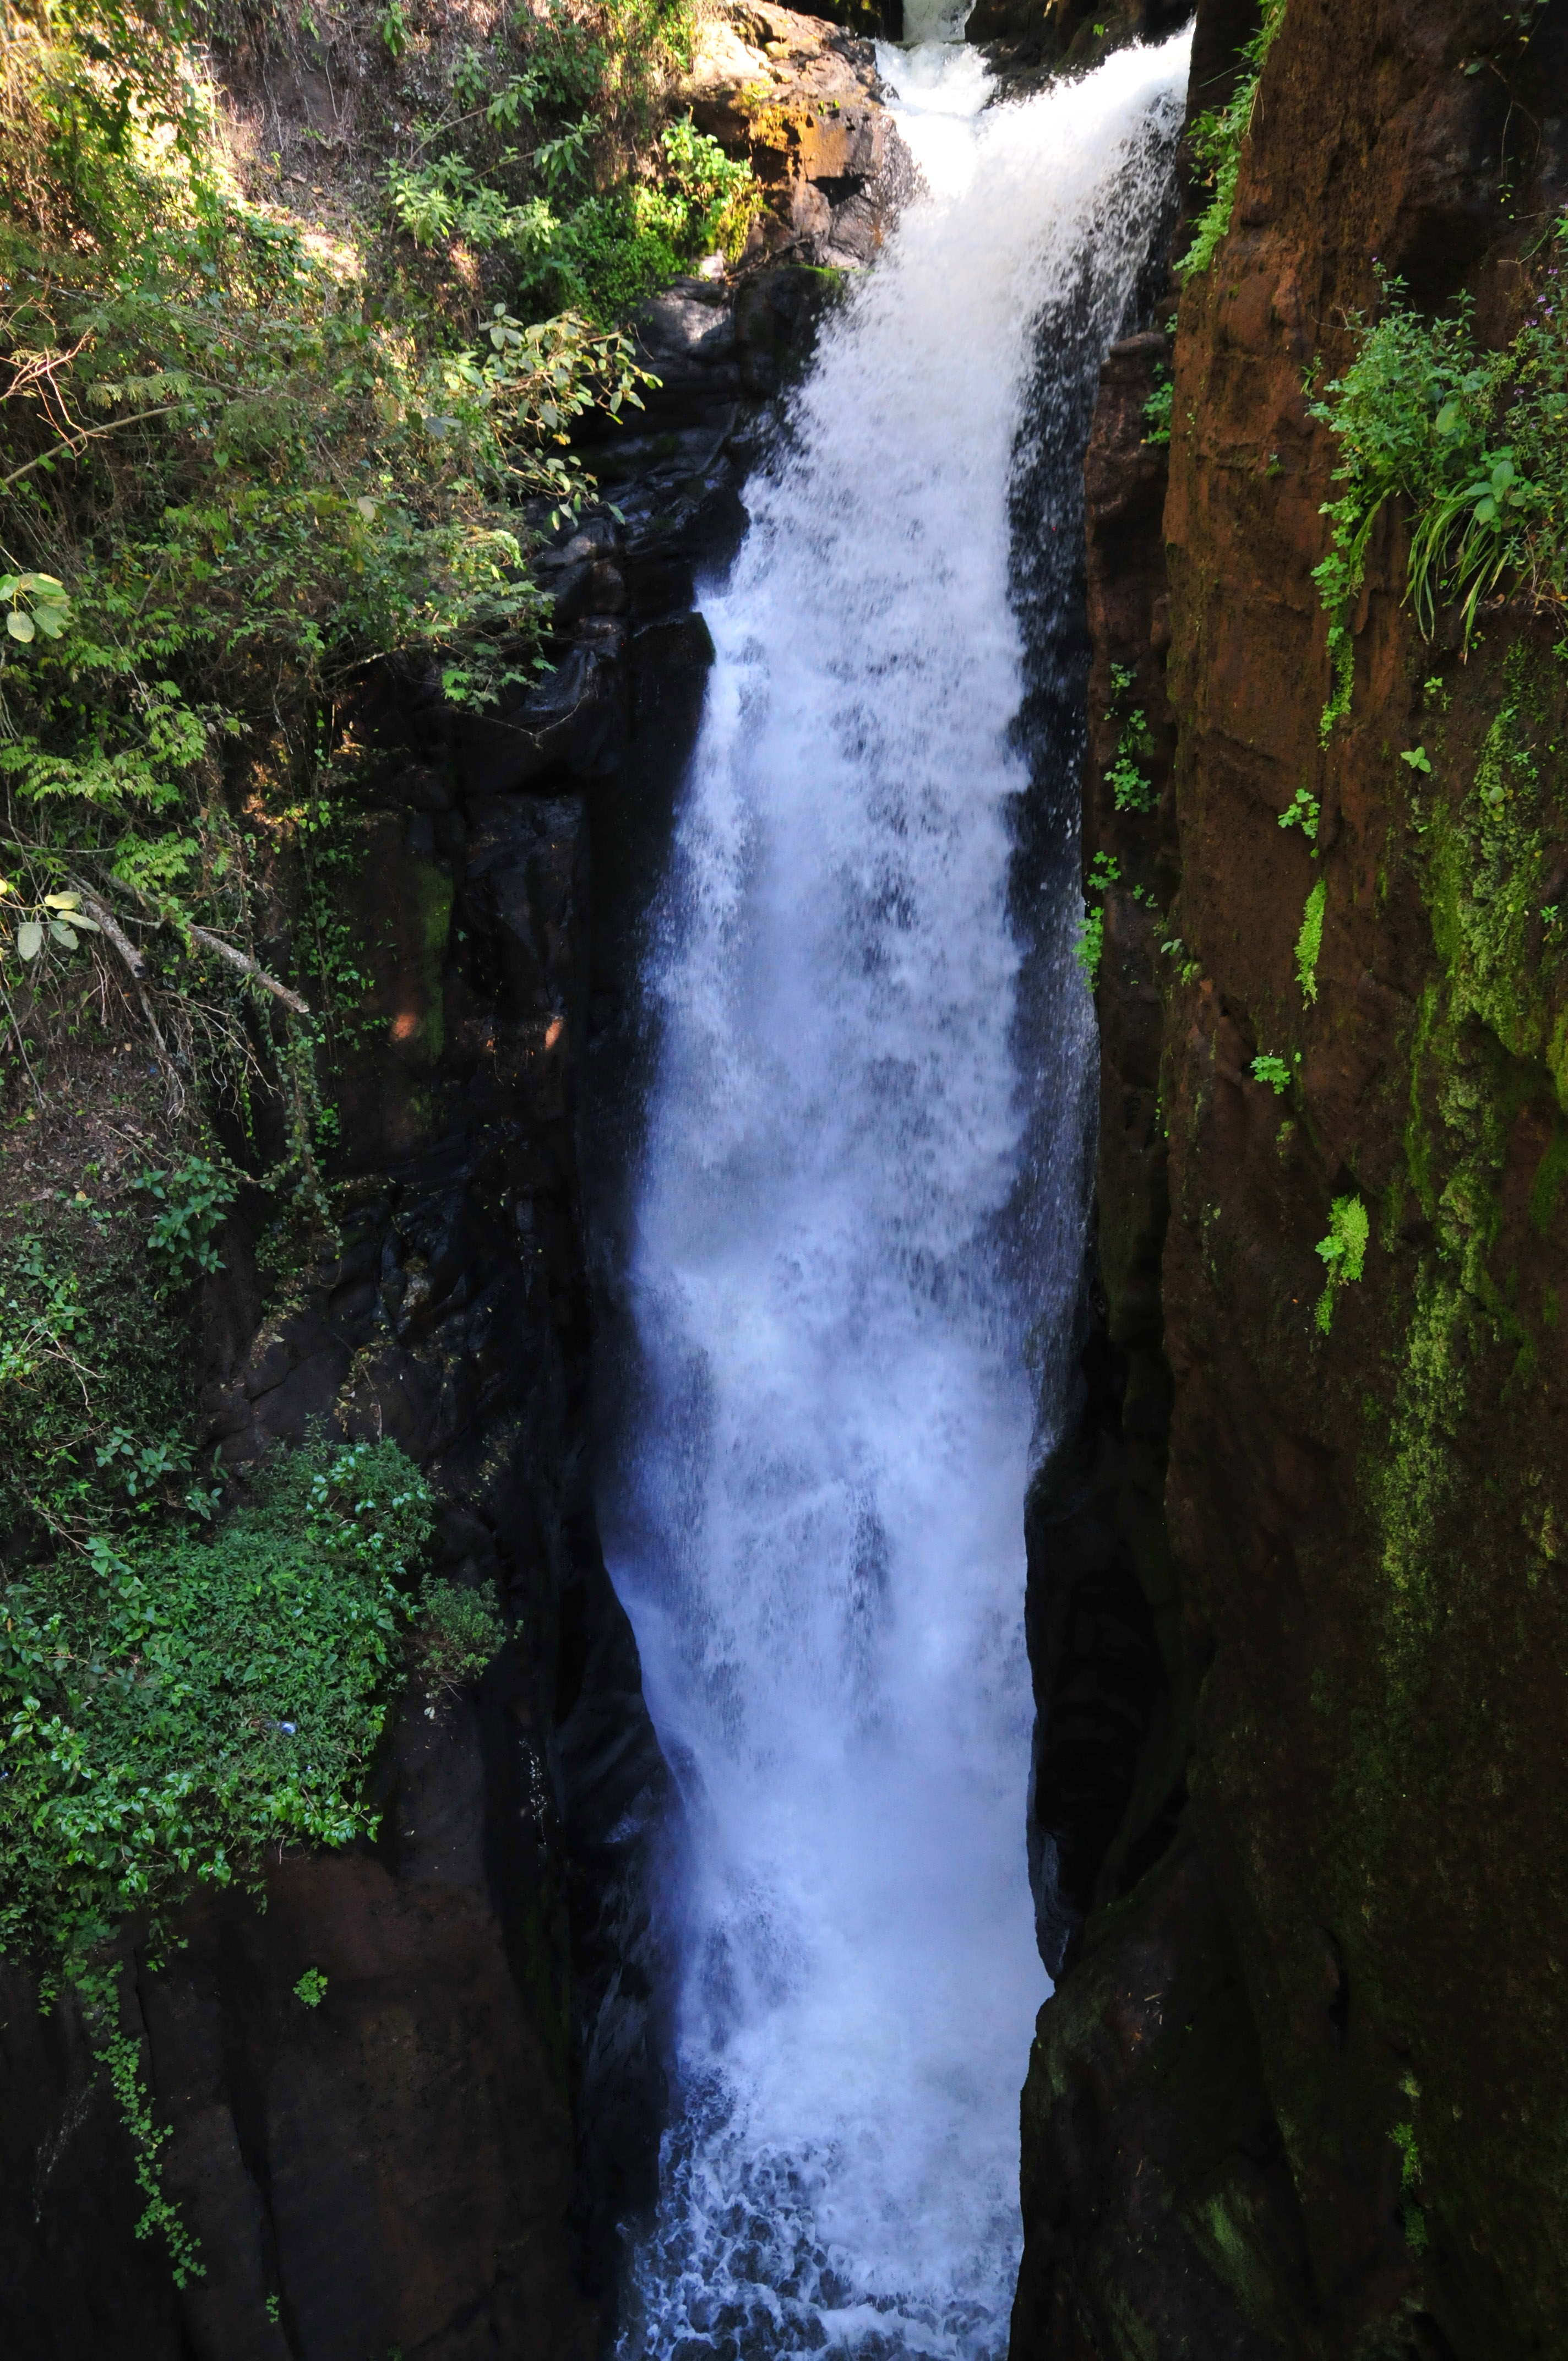
water, nature, forest, waterfall, river, stream, jungle, autumn, nikon, body of water, rainforest, ravine, wasserfall, argentina, brasil, iguazu, water feature, watercourse, d300, approved